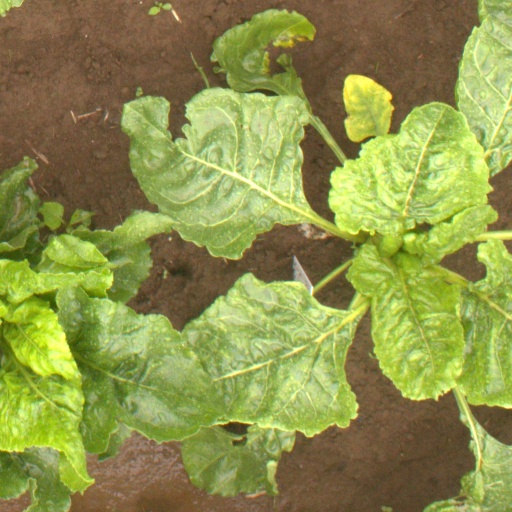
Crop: sugar beet